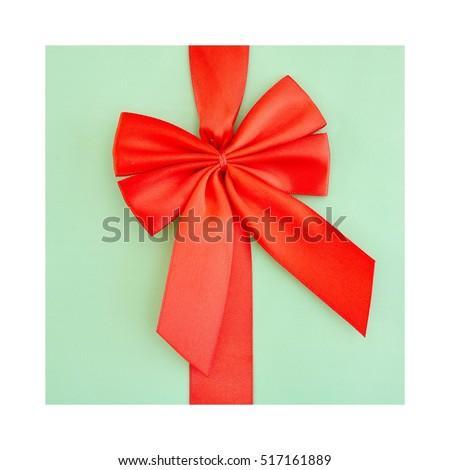
a close up shot of presents